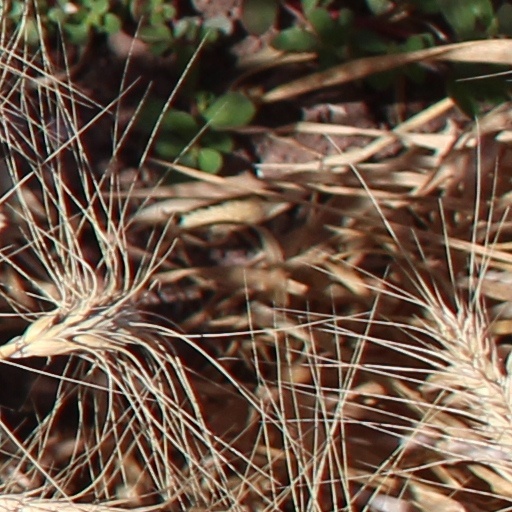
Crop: wheat